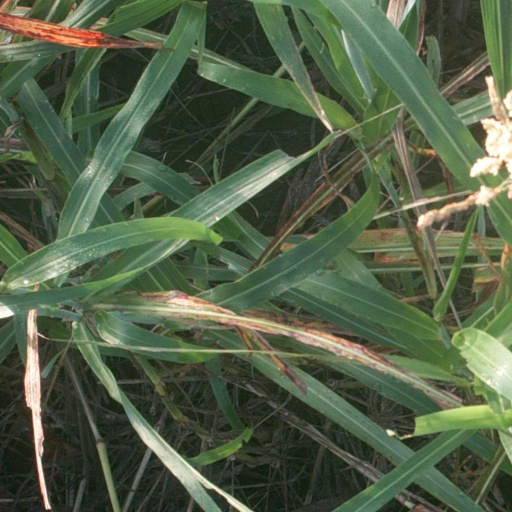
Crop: sorghum